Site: brandenburg
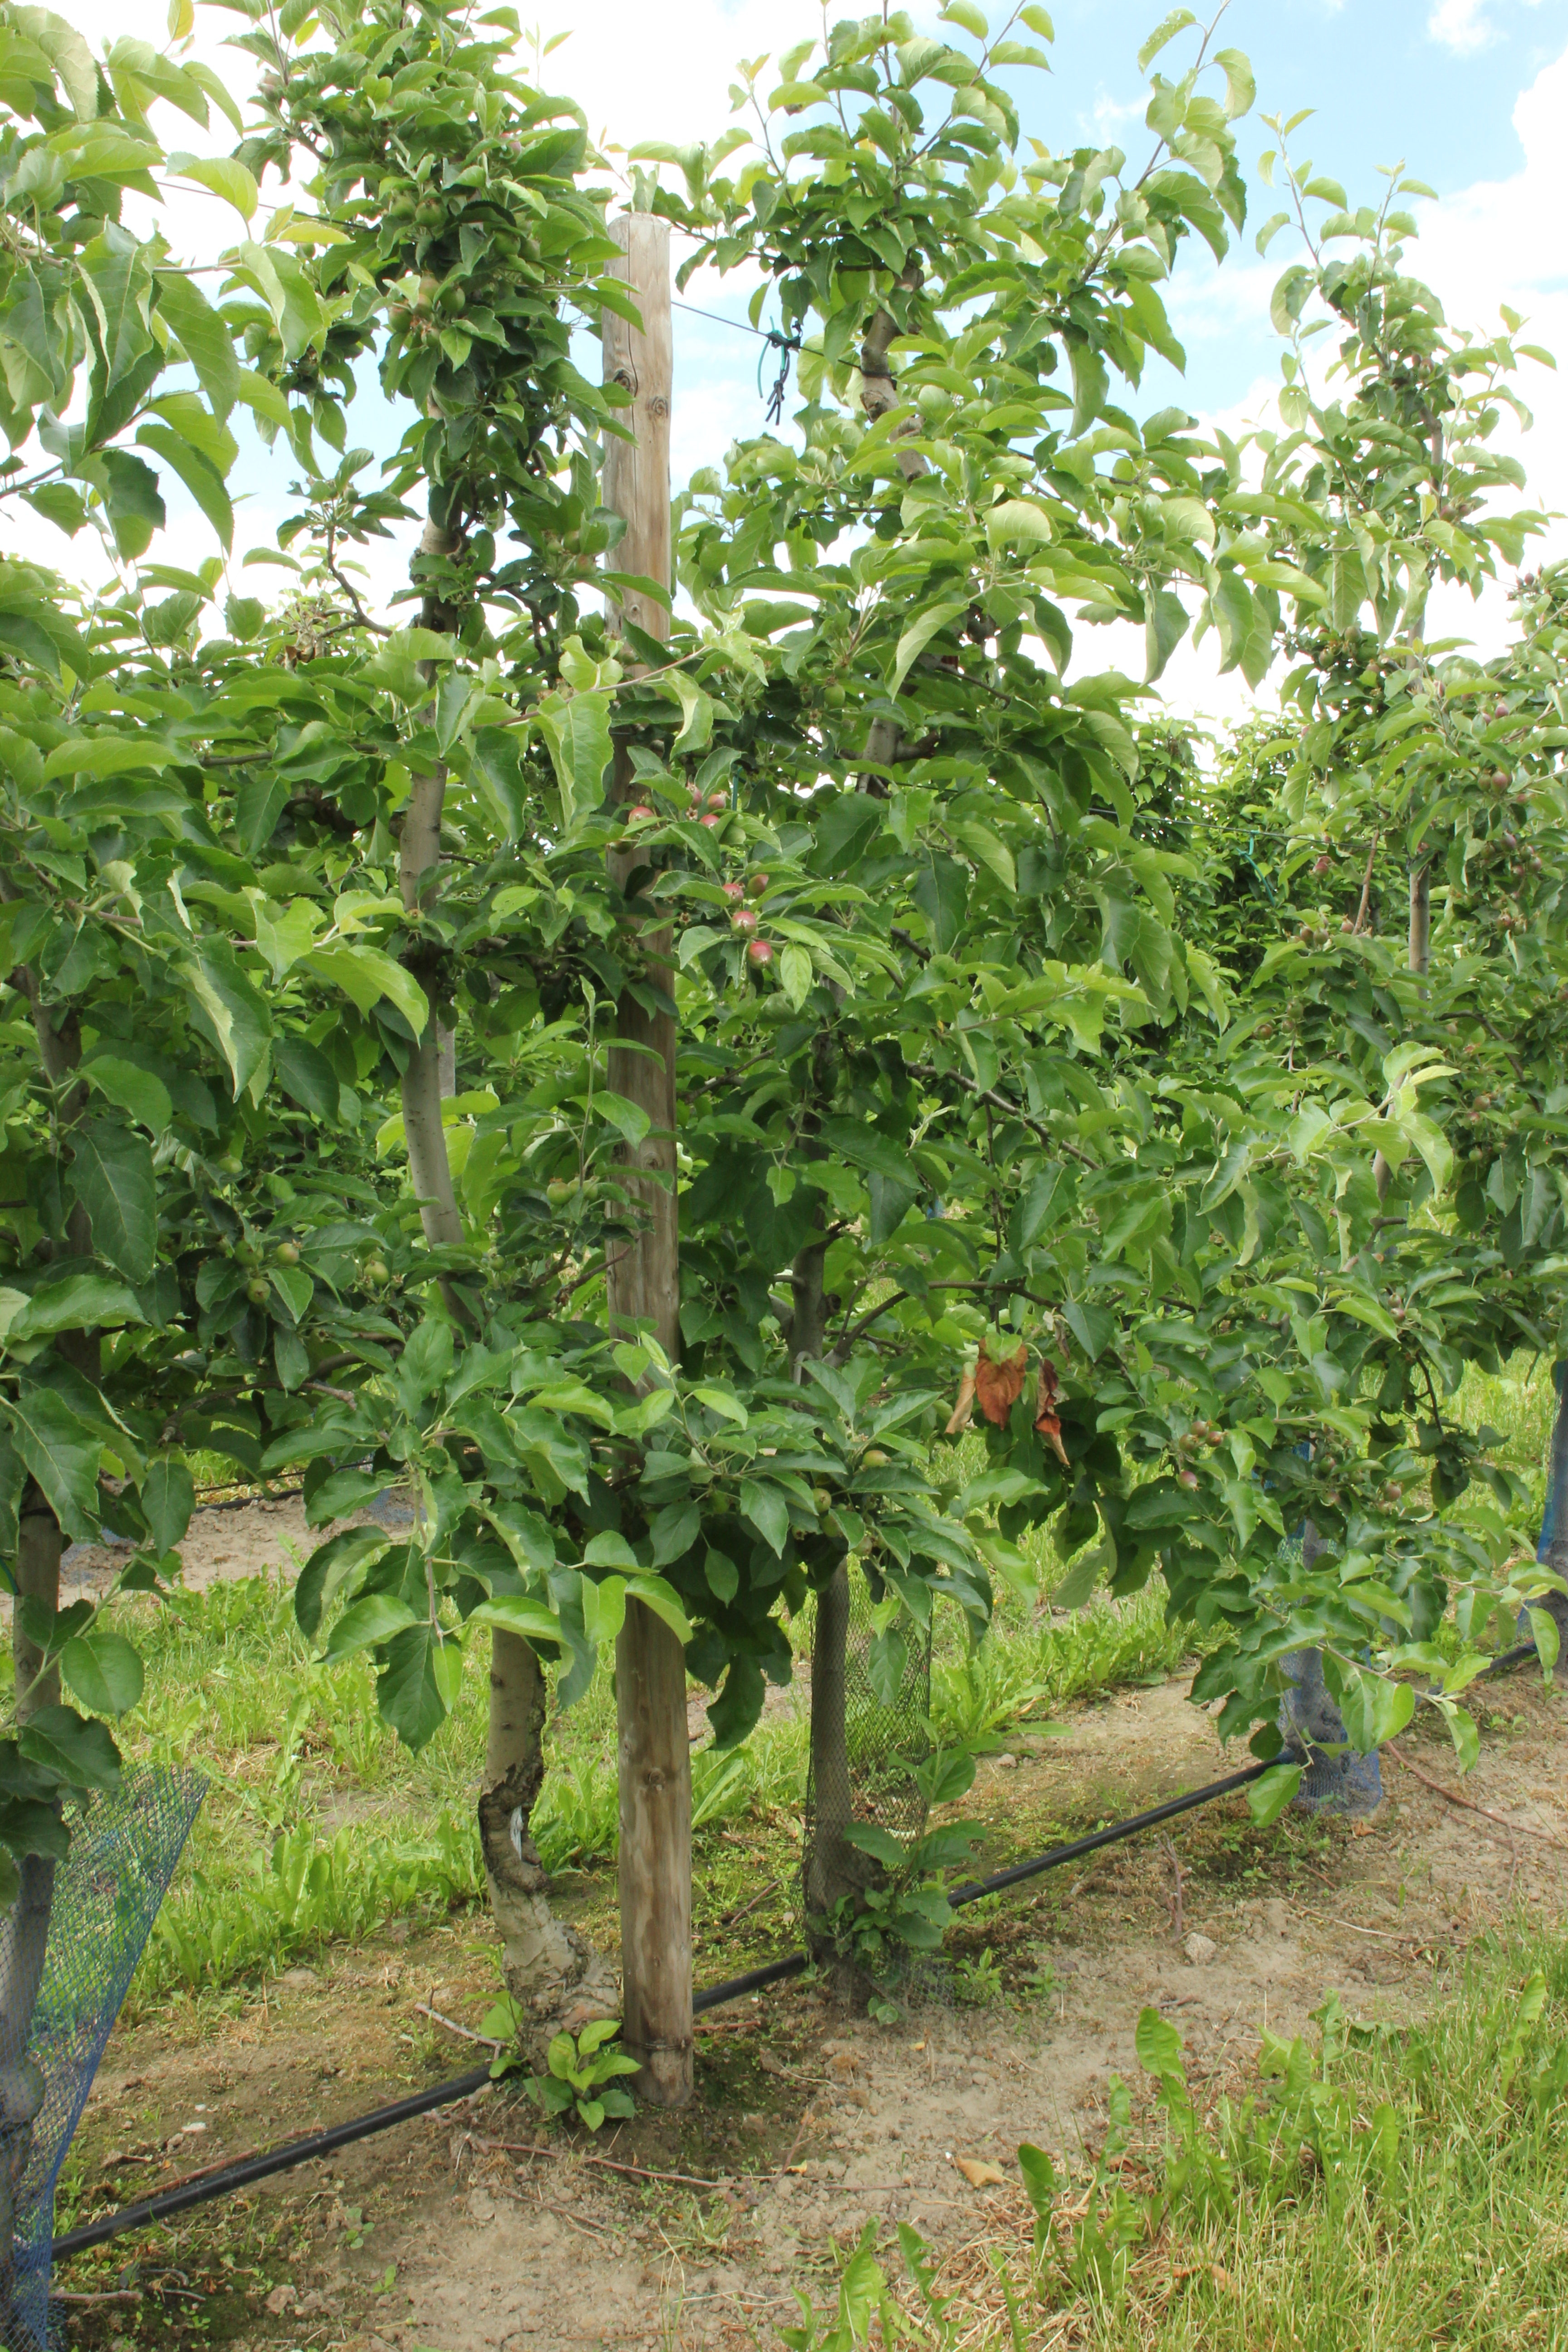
Growth stage (BBCH 72): Development of fruit